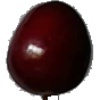
Label: cherry